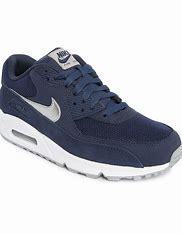
Brand: Nike
Model: Air Max 90 Essential